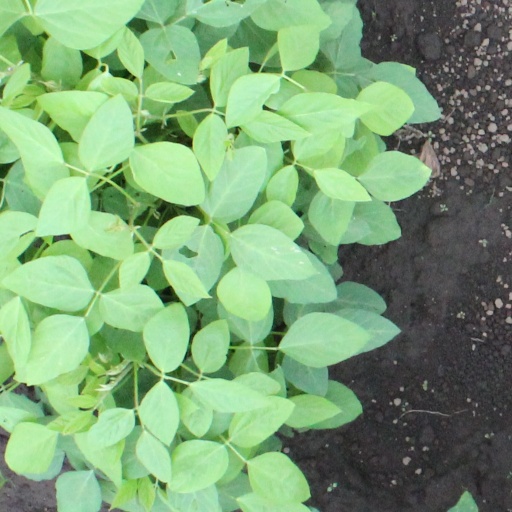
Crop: soybean